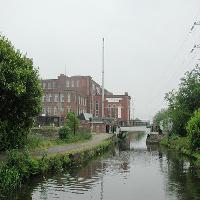
Weather: cloudy or overcast